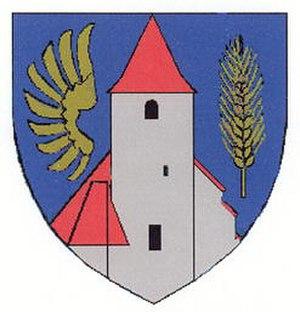
Bromberg est une commune autrichienne du district de Wiener Neustadt-Land en Basse-Autriche.